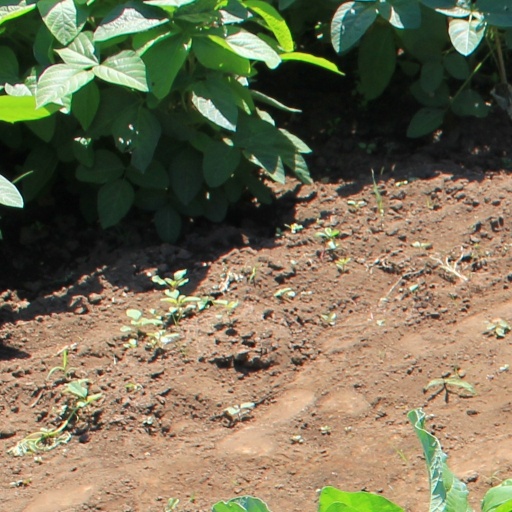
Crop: soybean